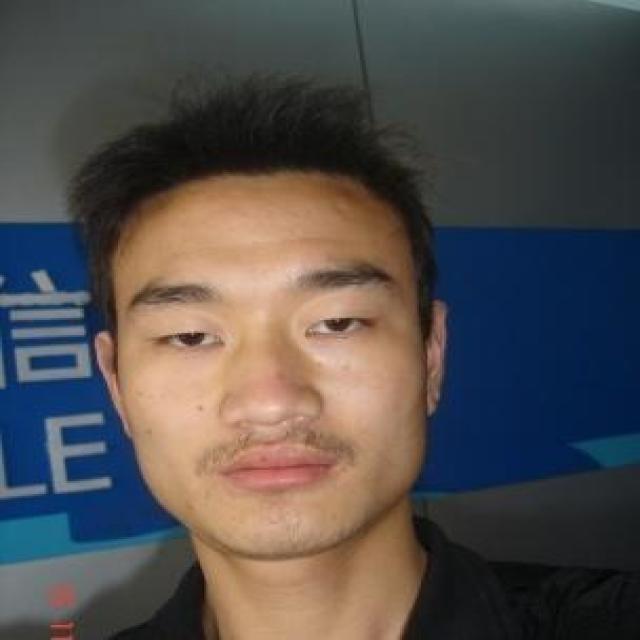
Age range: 21-44